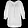
Label: Shirt